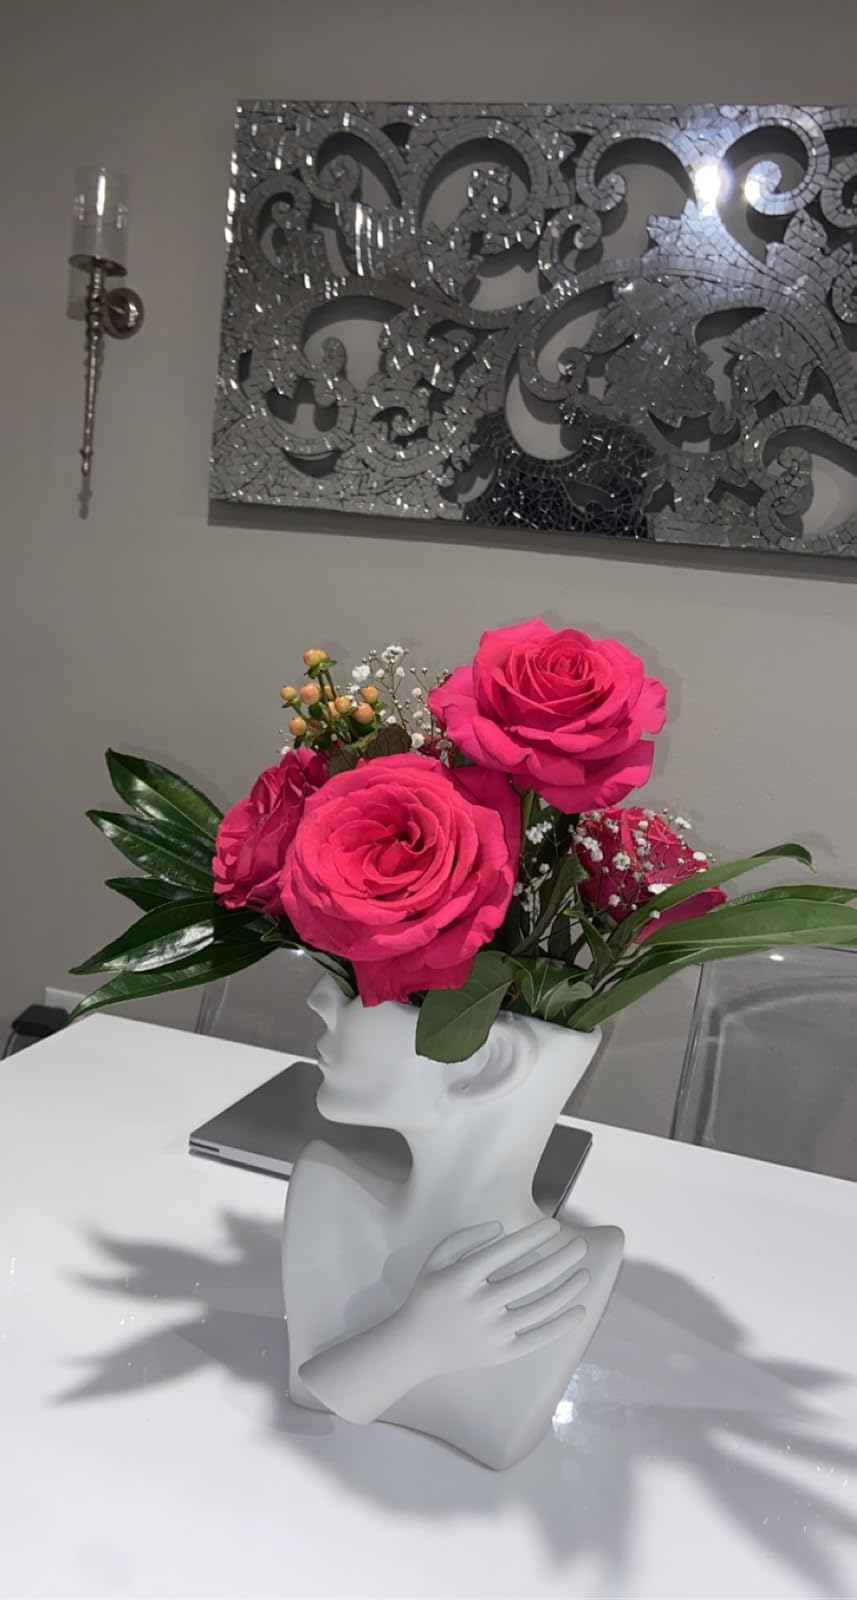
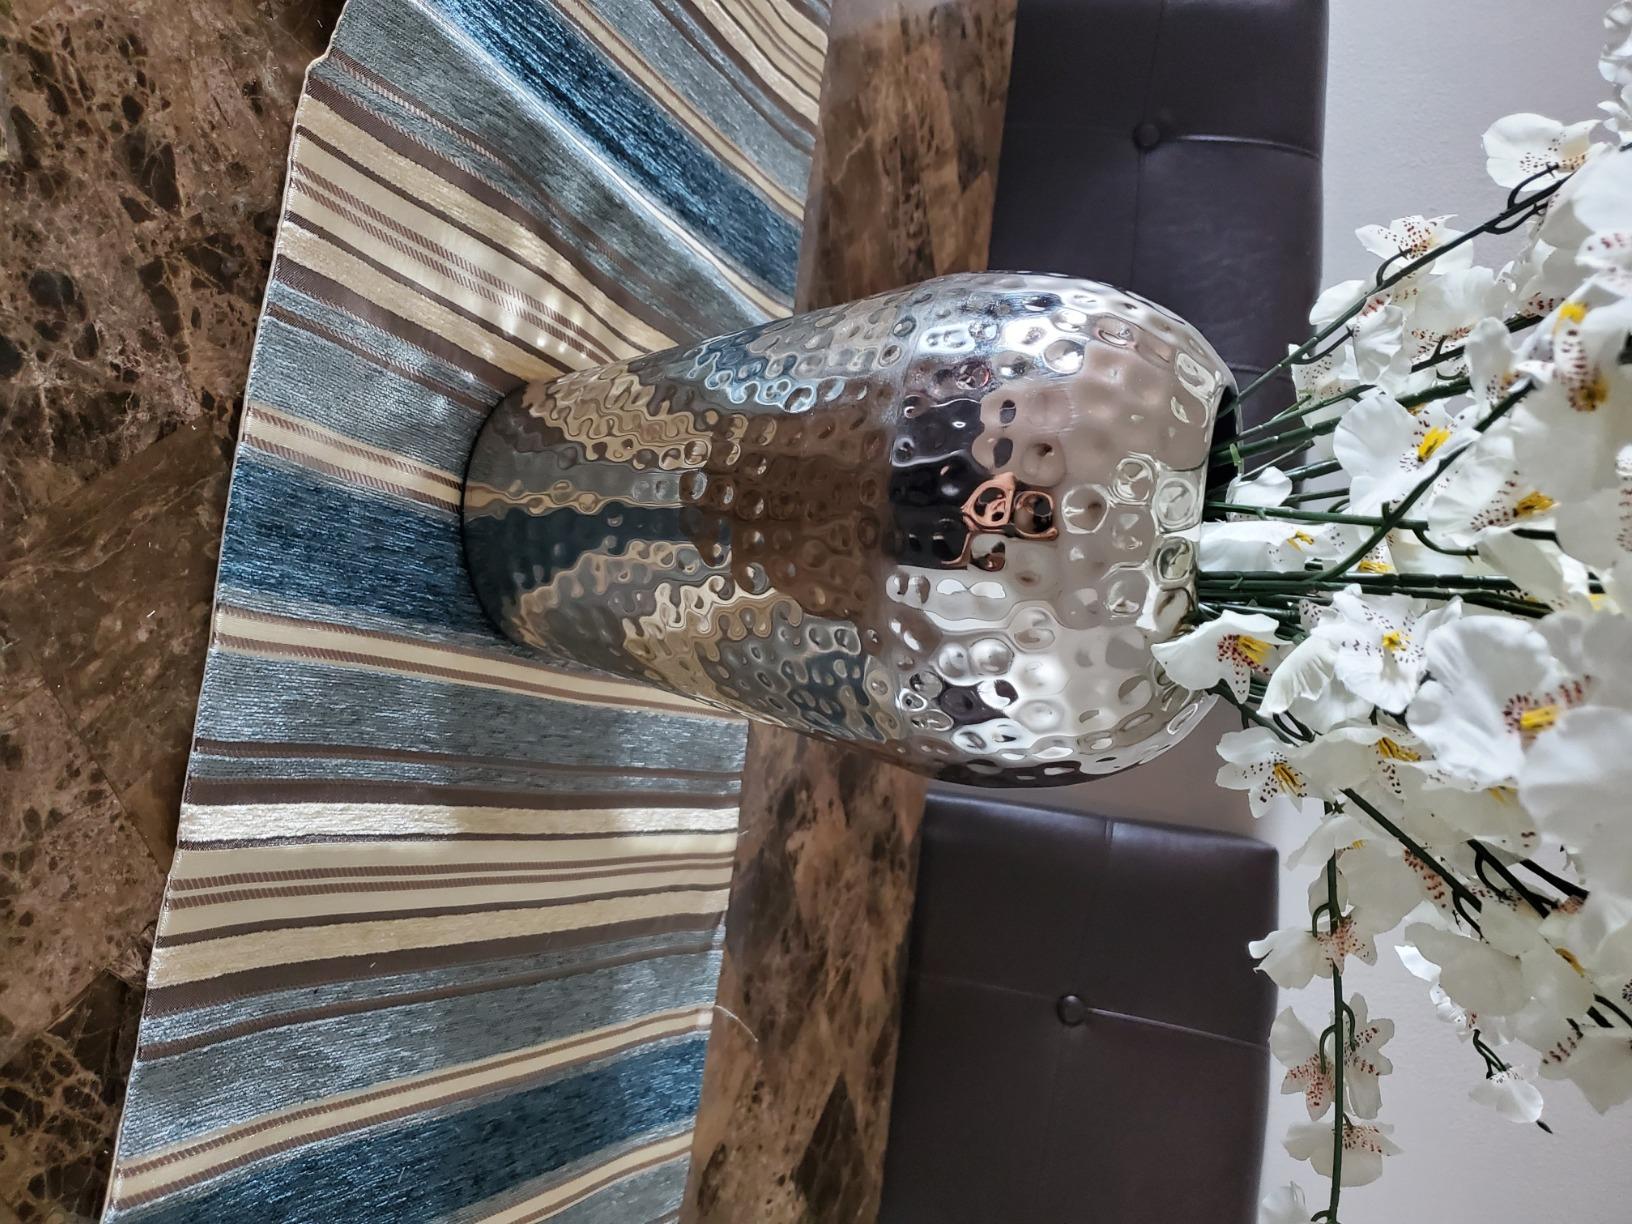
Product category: vase
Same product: no